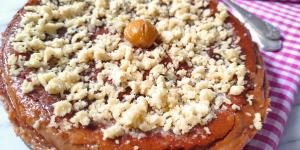
tarta de castanas y queso